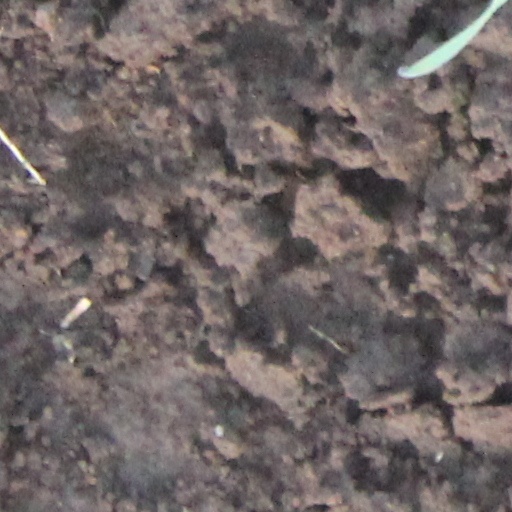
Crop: wheat